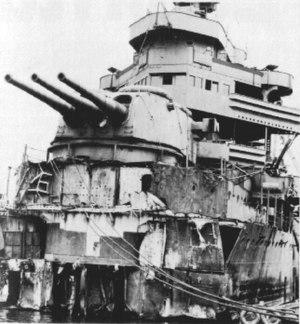
La bataille de Tassafaronga est une bataille navale de la guerre dans le Pacifique pendant la Seconde Guerre mondiale, qui a eu lieu la nuit du 30 novembre 1942 près de Guadalcanal, au large de la base japonaise de Tassafaronga, un point de la côte de Guadalcanal à l'ouest des positions américaines sur l'île, en face de l'île de Savo.